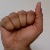
The image shows a hand gesture representing the letter 'A' in Indian Sign Language.